The Goodwood

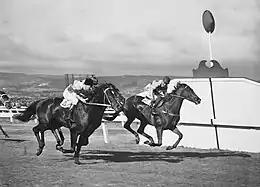
Cellarman, (inside) winning 1949

The leading trainer with five wins is Walter Hickenbotham and they were achieved in the first decade of the twentieth century (1901, 1902, 1906, 1909, 1910). South Australian jockey John Letts holds the record with five wins in the event (1961, 1972, 1973, 1977, 1984).